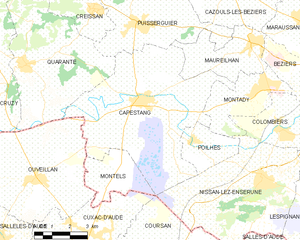
Carte de la commune française de code INSEE 34052 - Capestang
L'étang de Capestang est une zone d'expansion de crues du fleuve Aude aménagée par l'homme. Il reste une zone humide d'un grand intérêt faunistique et floristique.
Capestang est une commune française située dans le département français de l'Hérault, en région Occitanie.